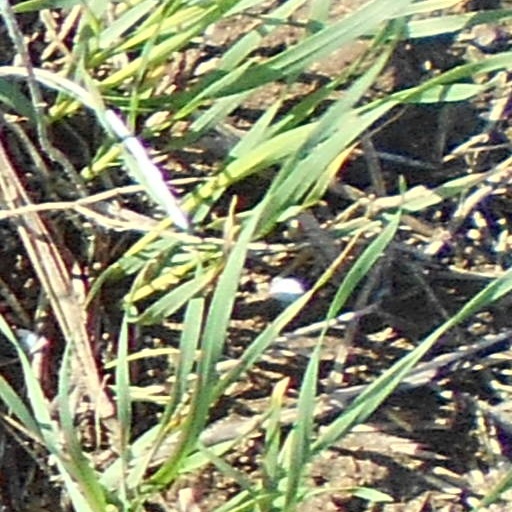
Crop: wheat